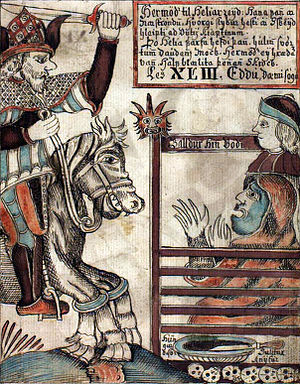
Hermod
Hermod rider til Hel på Sleipnir for at hente Balder, der ses til højre, over Hel og hendes tallerken Hunger og kniven Sult.
Hermod er ifølge Snorre søn af Odin og Frigg. Bortset fra i sagnet om Balders død nævnes Hermod kun lige i en saga om Skjoldungerne. Desuden lader Eyvind Skaldaspillir ham og digterguden Brage modtage den faldne kong Håkon den Gode i Valhal. Hermod var - i modsætning til de fleste andre gudenavne - et almindeligt personnavn, brugt af både nord- og sydgermanere. Sagnhelten Hermod har måske været en virkelig person, som eftertiden hædrede med en plads i gudernes kreds.